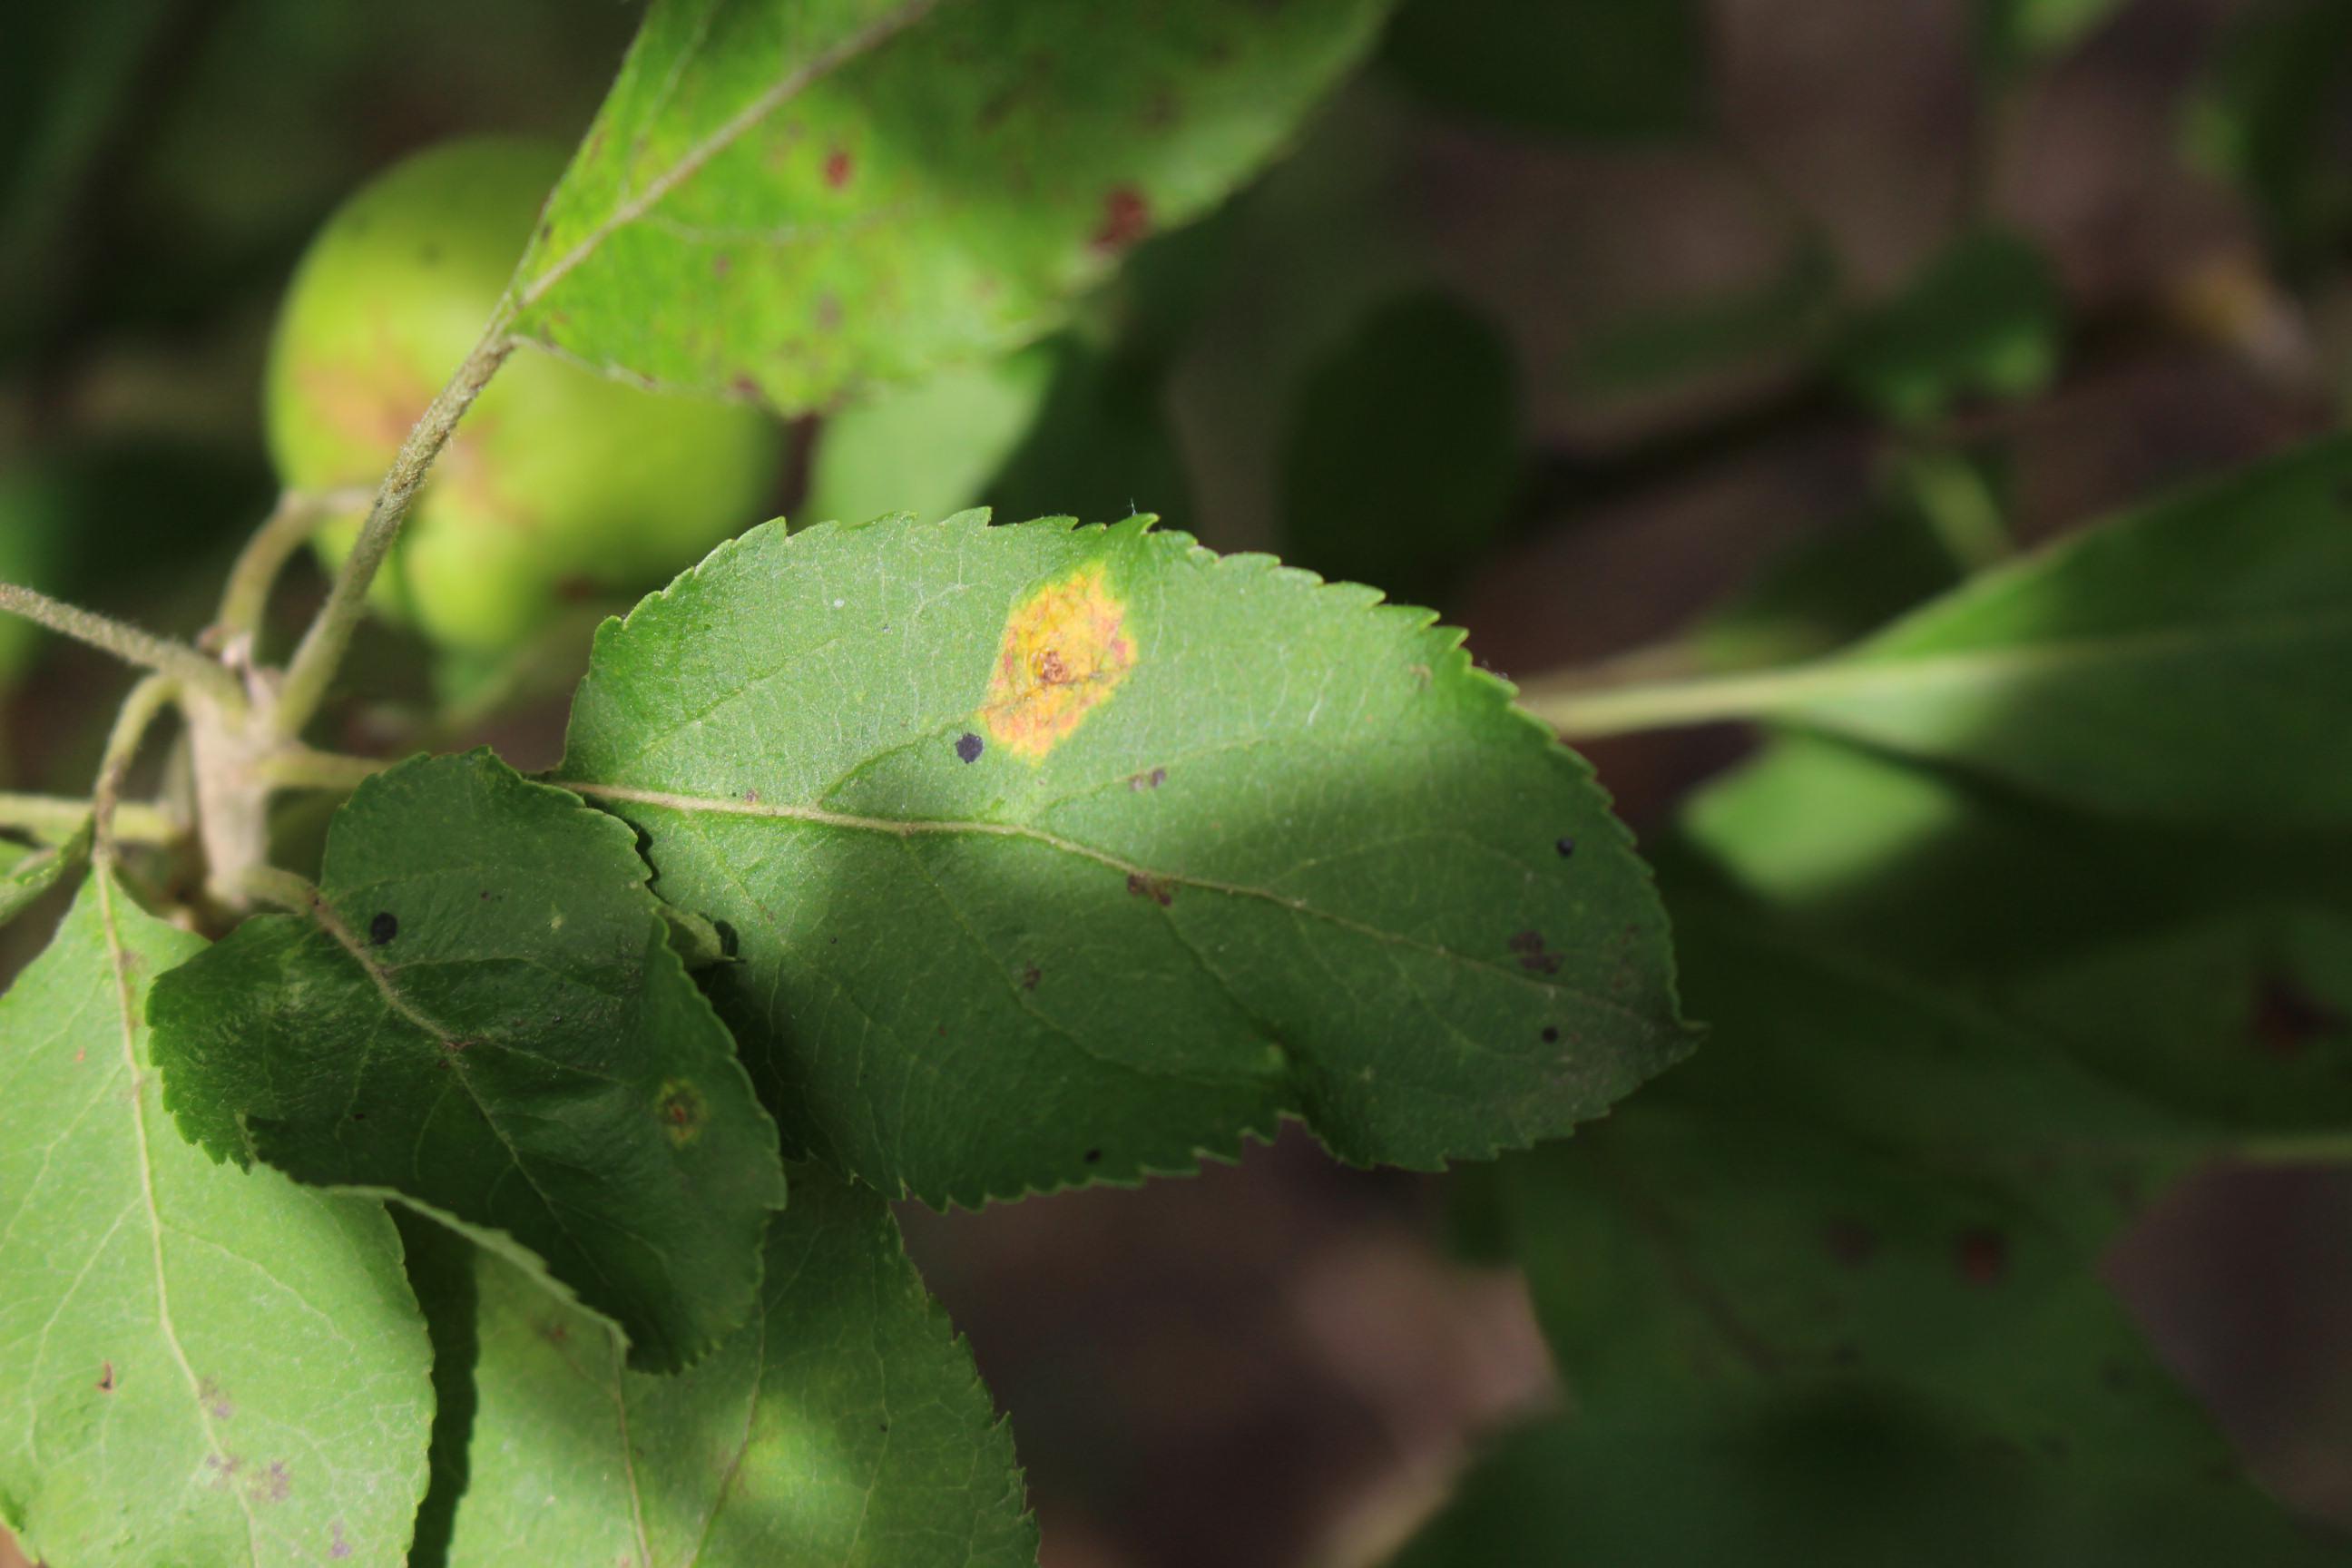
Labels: rust